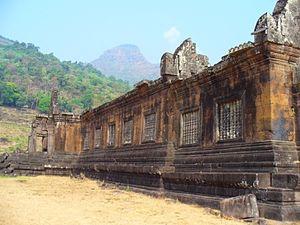
Wat Phu au Laos, vue du palais du Nord aussi nommé palais des Femmes.
Le Vat Phou surplombe une colline des monts Pasak, située dans la province de Champassak, à l’extrême sud du Laos. Le point culminant de la chaîne de montagne, le Phou Kao, a une forme particulière, identifiée dans l’antiquité à un lingam, symbole phallique de Shiva, d’où son nom ancien de Lingaparvata, et sa réputation de montagne sacrée. Une source présente sur le site a vraisemblablement incité les anciens rois de la région à installer là un sanctuaire shivaïte.